Lee Chatfield

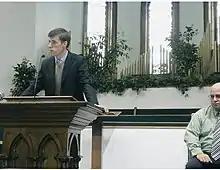
Lee Chatfield preaches a sermon.

Chatfield was first elected to the Michigan House of Representatives in 2014, after defeating a Republican incumbent, Frank Foster, in the primary election. Chatfield criticized Foster for supporting Medicaid expansion and for supporting an extension of Michigan's Elliott-Larsen Civil Rights Act to prohibit discrimination on the basis of sexual orientation in housing and employment.